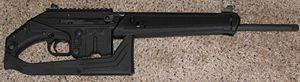
SU-16 est une série de carabines et de fusils semi-automatiques fabriquées par Kel-Tec CNC Industries, Inc. de Cocoa, Floride, désignées dans le marketing de Kel-Tec sous le nom de "fusils de sport utilitaires". La série SU-16 se distingue par son design compact, léger et simple et sa capacité à être démontée et pliée en une configuration compacte pour le transport et le stockage. Alors que le canon, la culasse et le mécanisme sont en acier, la crosse, la boîte de culasse et la base du SU-16 sont fabriqués en plastique polymère à haute résistance.